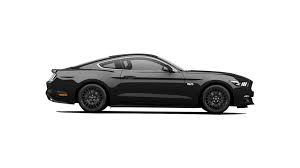
Vehicle type: Cars